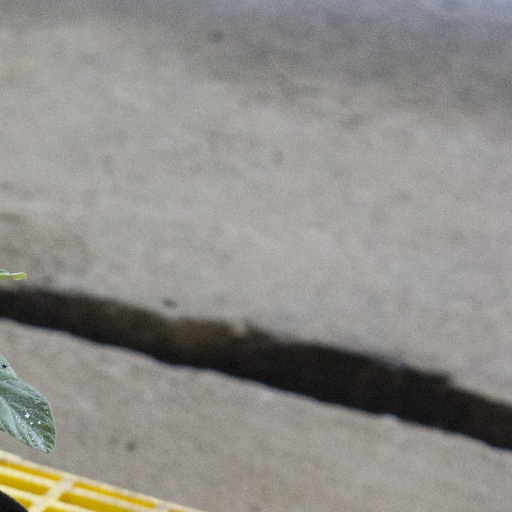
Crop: soybean